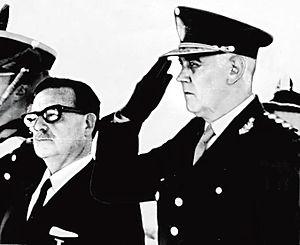
1971 est une année commune commençant un vendredi.